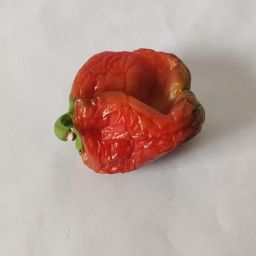
Crop: Bell Pepper
Quality: Dried